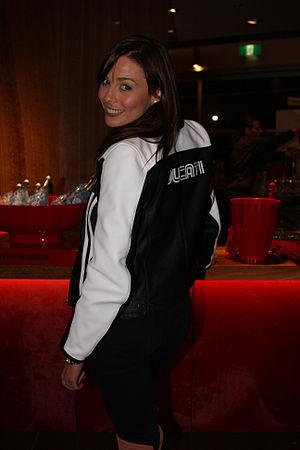
Zoe Naylor, est une actrice et mannequin australienne, surtout connue pour le rôle de Regan McLeod dans la série télévisée McLeod's Daughters.